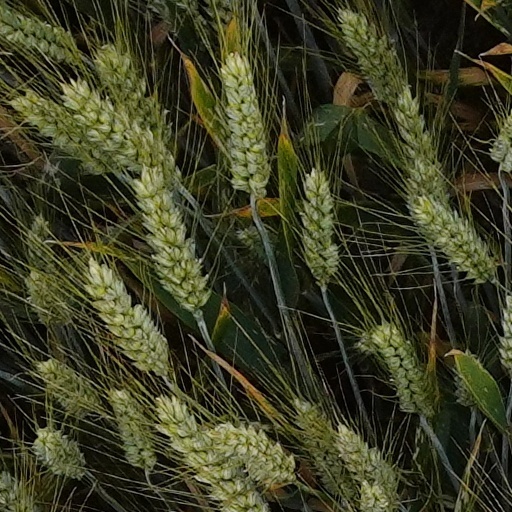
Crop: wheat